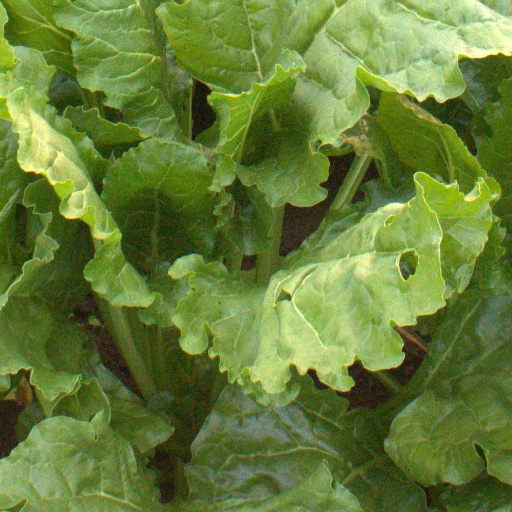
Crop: sugar beet